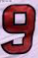
Number: 9